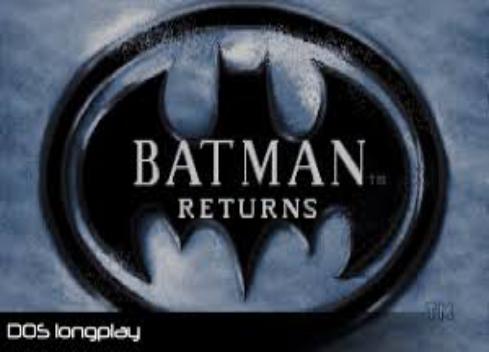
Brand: batman returns
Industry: Leisure